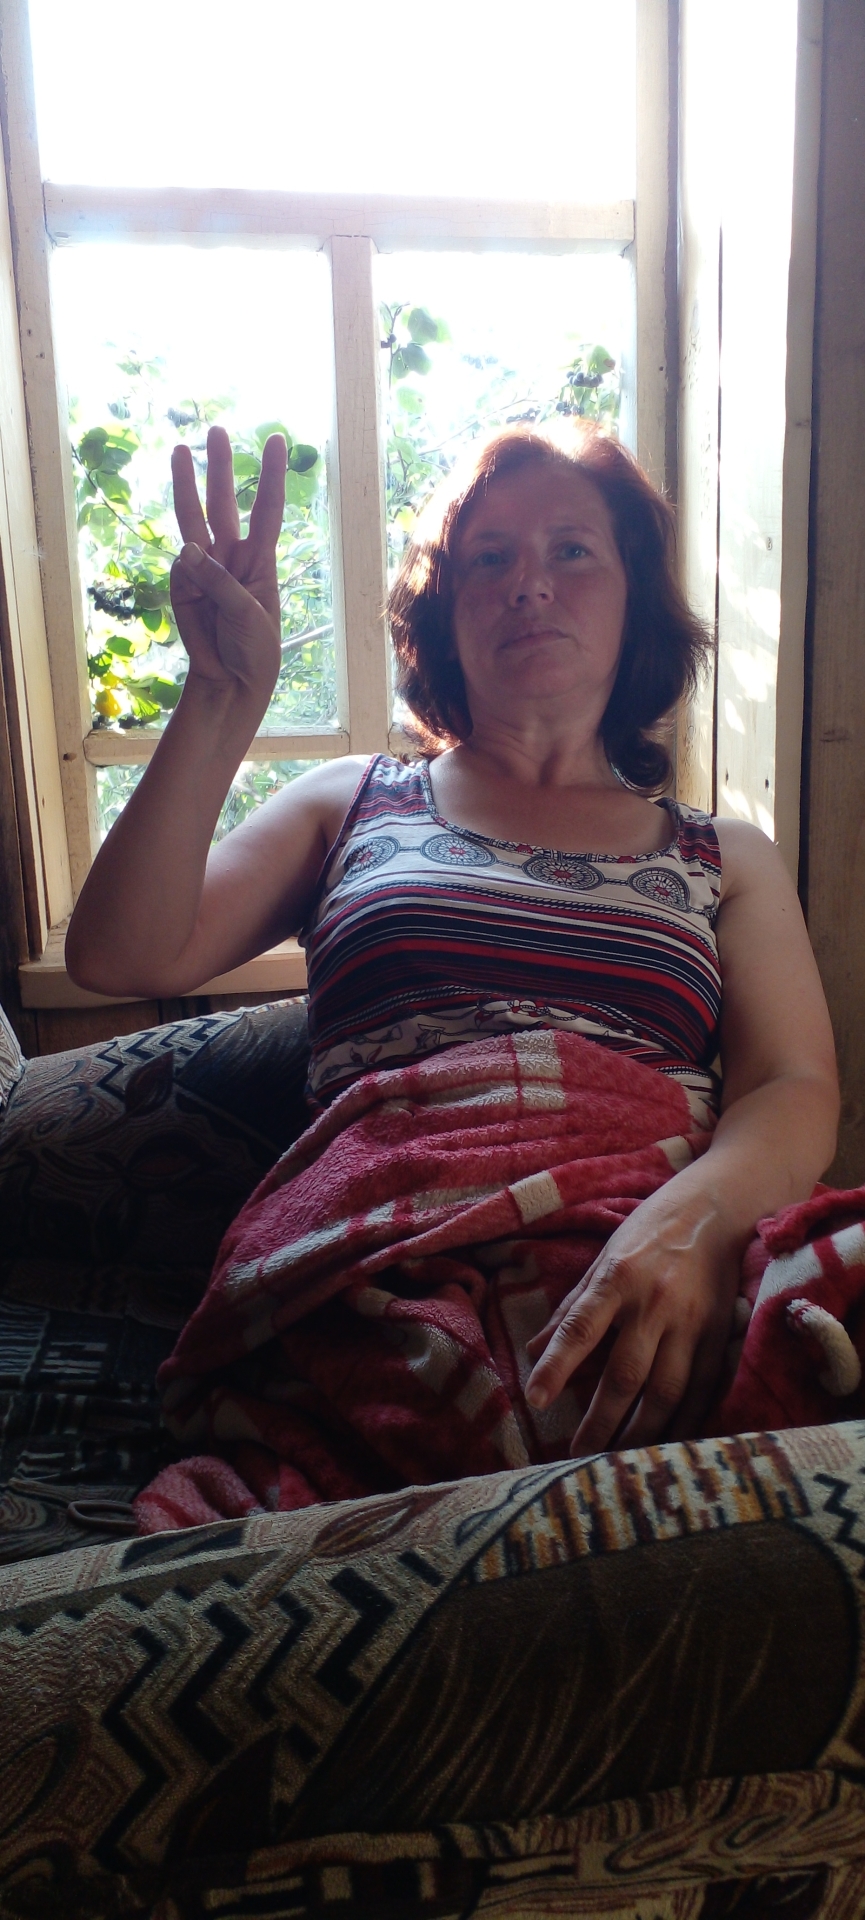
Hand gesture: three